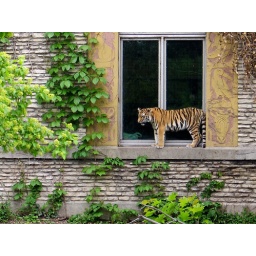
tiger standing in the window